Thomas Henry Sage

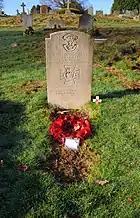
Sage's grave in Tiverton Cemetery

After being discharged from the army on 24 May 1918, Sage returned to Tiverton. Despite his wounds, which included the loss of his right eye and multiple shrapnel fragments remaining in his body, Sage resumed civilian life. He lived with his wife and their children. Sage’s health remained compromised due to his wartime injuries, and he endured a prolonged illness before passing away on 20 July 1945 at the age of 62. He was buried in Tiverton Cemetery.